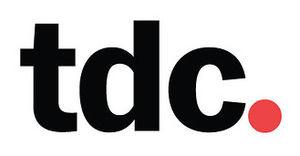
Le Type Directors Club, ou TDC, est une association internationale vouée à la promotion de la typographie sous toutes ses formes. Le club a été créé en 1946 suite à des réunions informelles de typographes new-yorkais. Son siège est toujours à New York.